Norwich

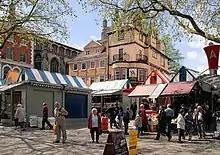
Norwich Market with St Peter Mancroft church and the Sir Garnet public house in the background

Dragon Hall in King Street exemplifies a medieval merchants' trading hall. Mostly dating from about 1430, it is unique in Western Europe. In 2006 the building underwent restoration. Its architecture is complemented by displays on the history of the building and its role in Norwich through the ages. The Norwich Castle Study Centre at the Shirehall in Market Avenue has some important collections, including one of more than 20,000 costume and textile items built up over some 130 years and previously kept in other Norwich museums. Although not a publicly open museum in the usual sense, items are accessible to the public, students and researchers by prior appointment.